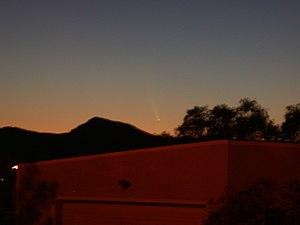
C/2006 P1 (McNaught) est une comète non périodique qui a été découverte le 7 août 2006 par l'astronome scotto-australien Robert H. McNaught en utilisant le Uppsala Southern Schmidt Telescope, en Australie.